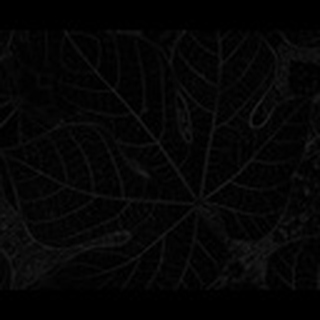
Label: healthy_cotton